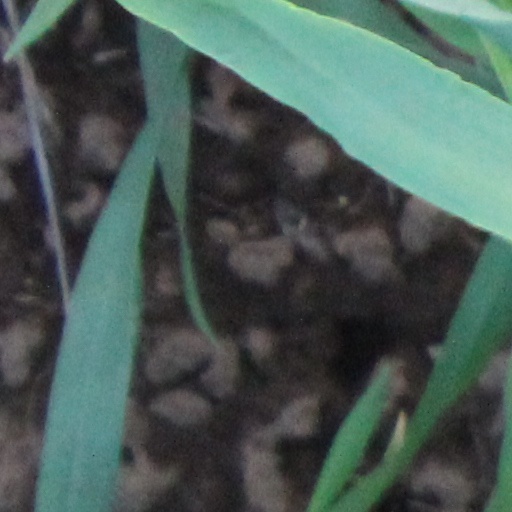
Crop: wheat